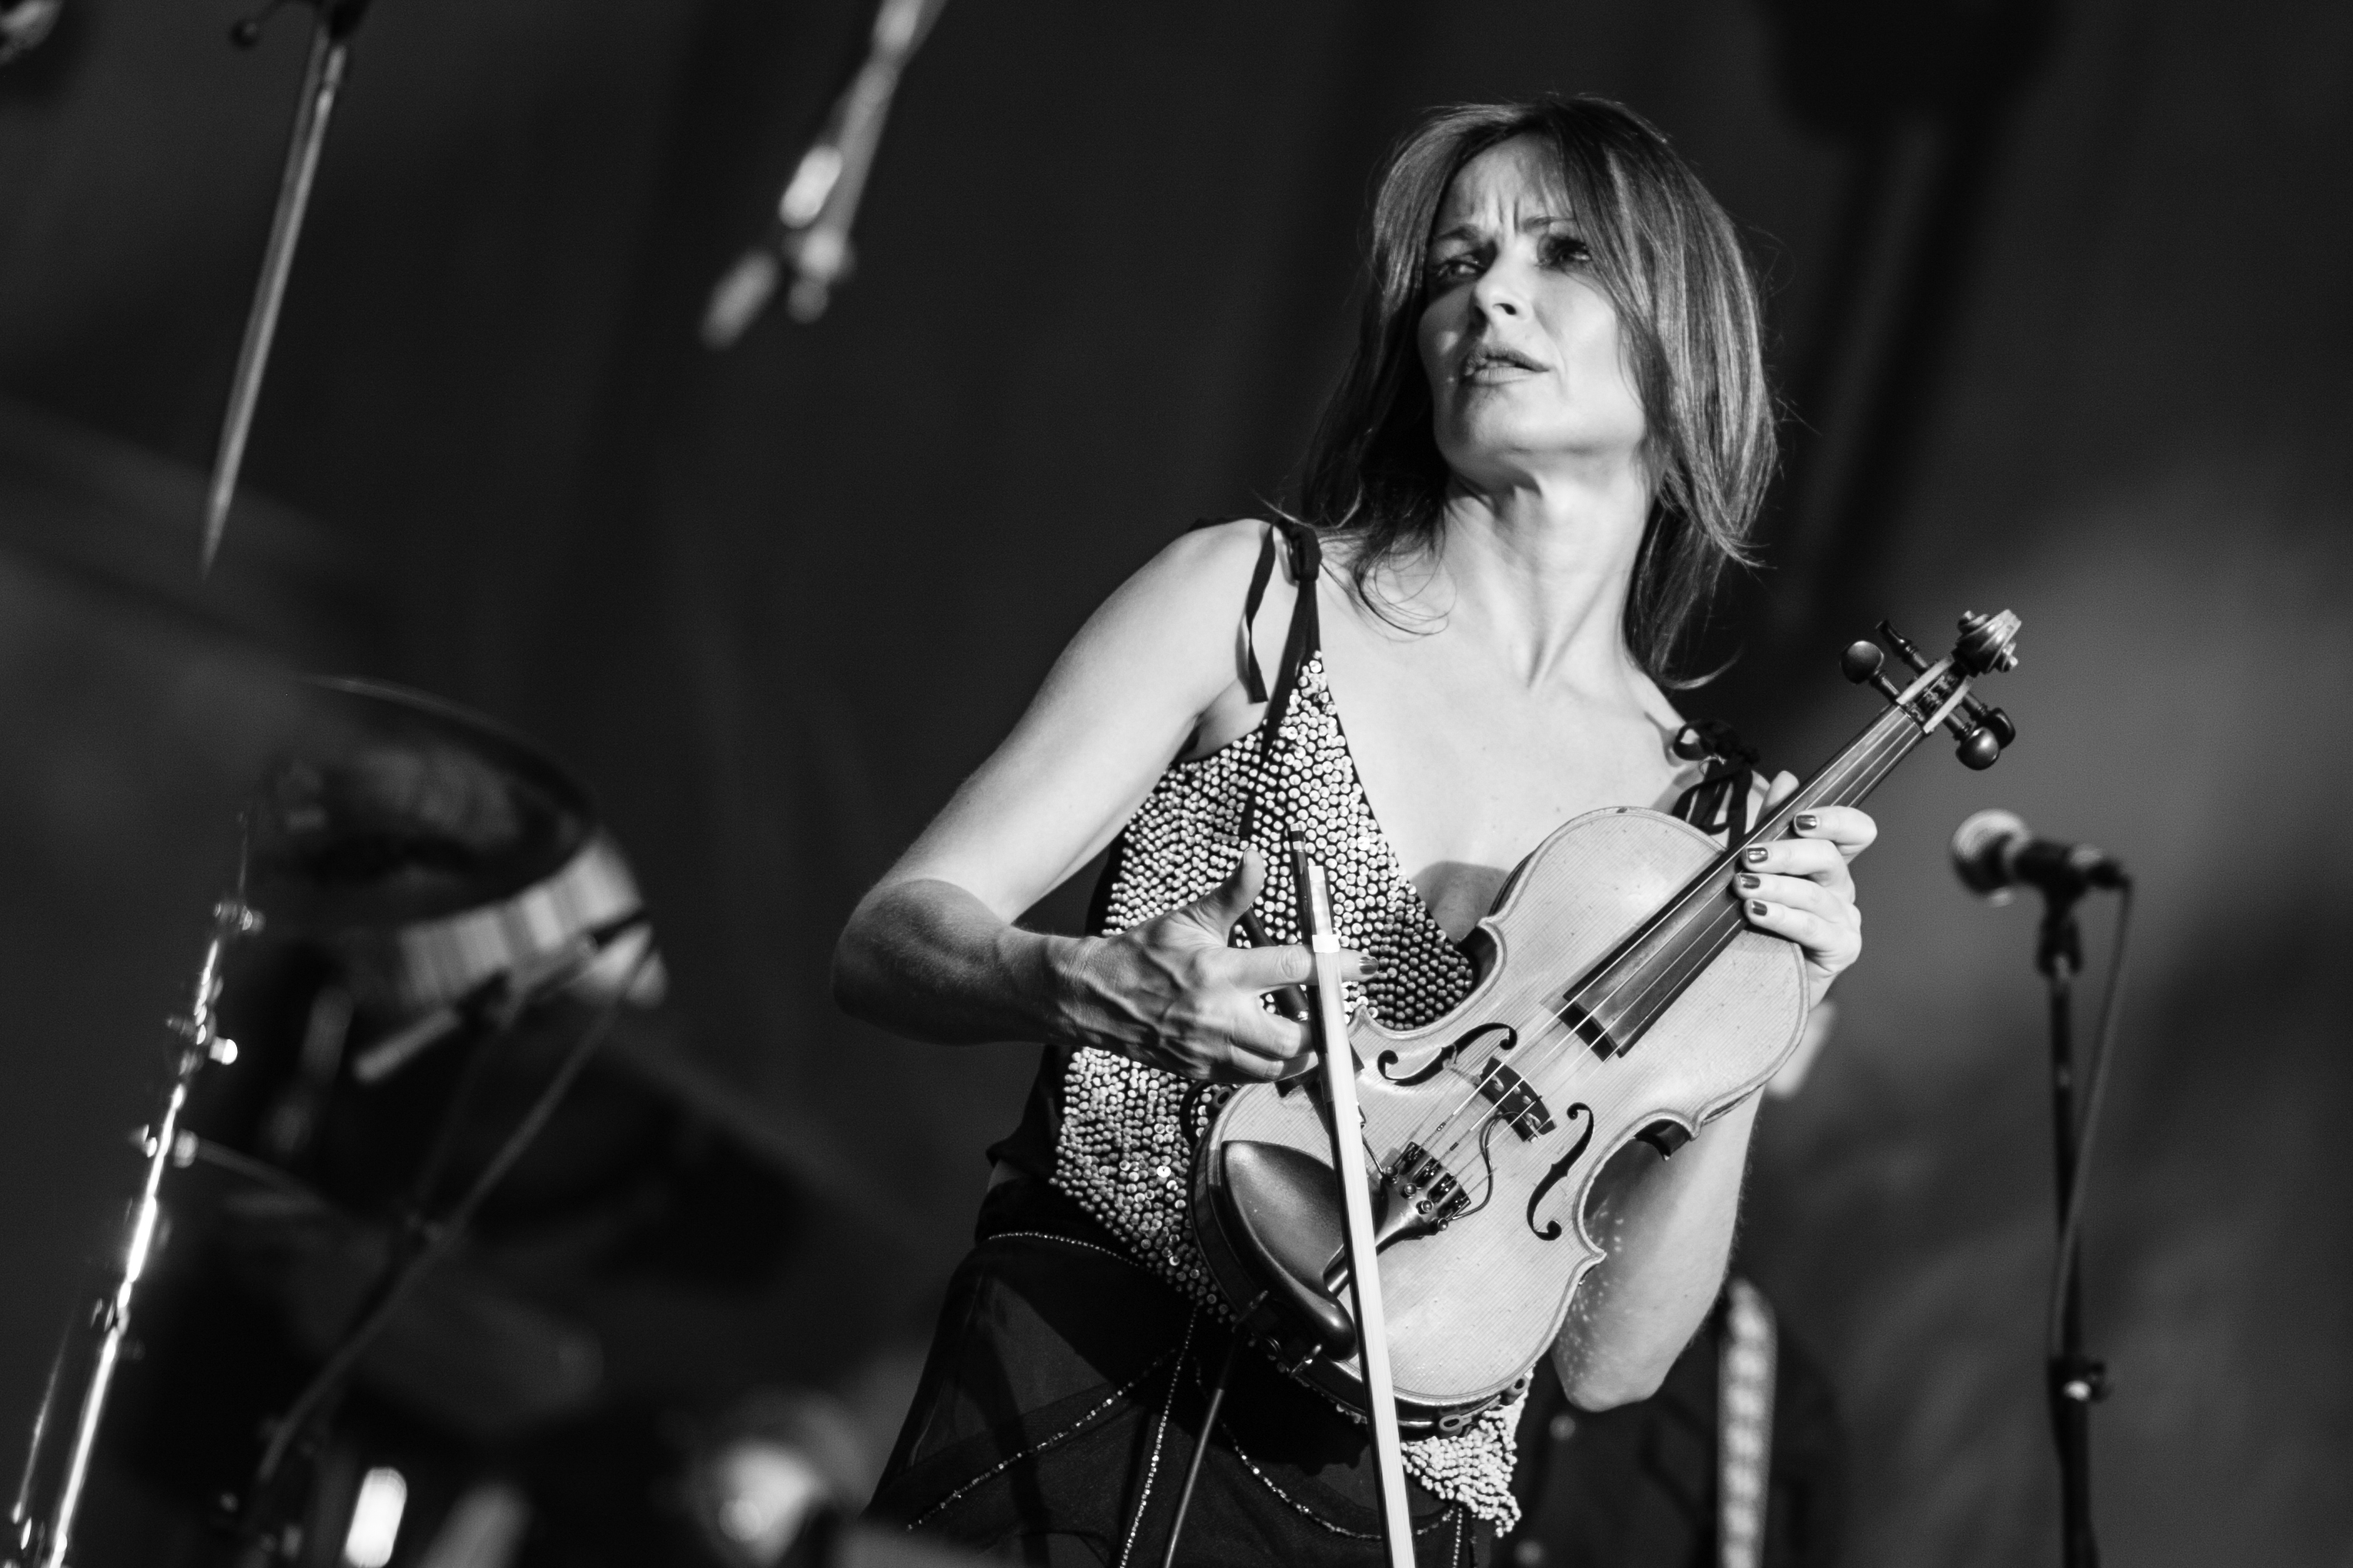
person, music, black and white, guitar, summer, concert, live, canon, fashion, musician, black, monochrome, festival, 40d, gig, stage, brussels, 2012, sharon, corr, sharoncorr, quantum, entanglement, performance, bassist, singing, guitarist, drummer, entertainment, performing arts, singer songwriter, monochrome photography, musical ensemble